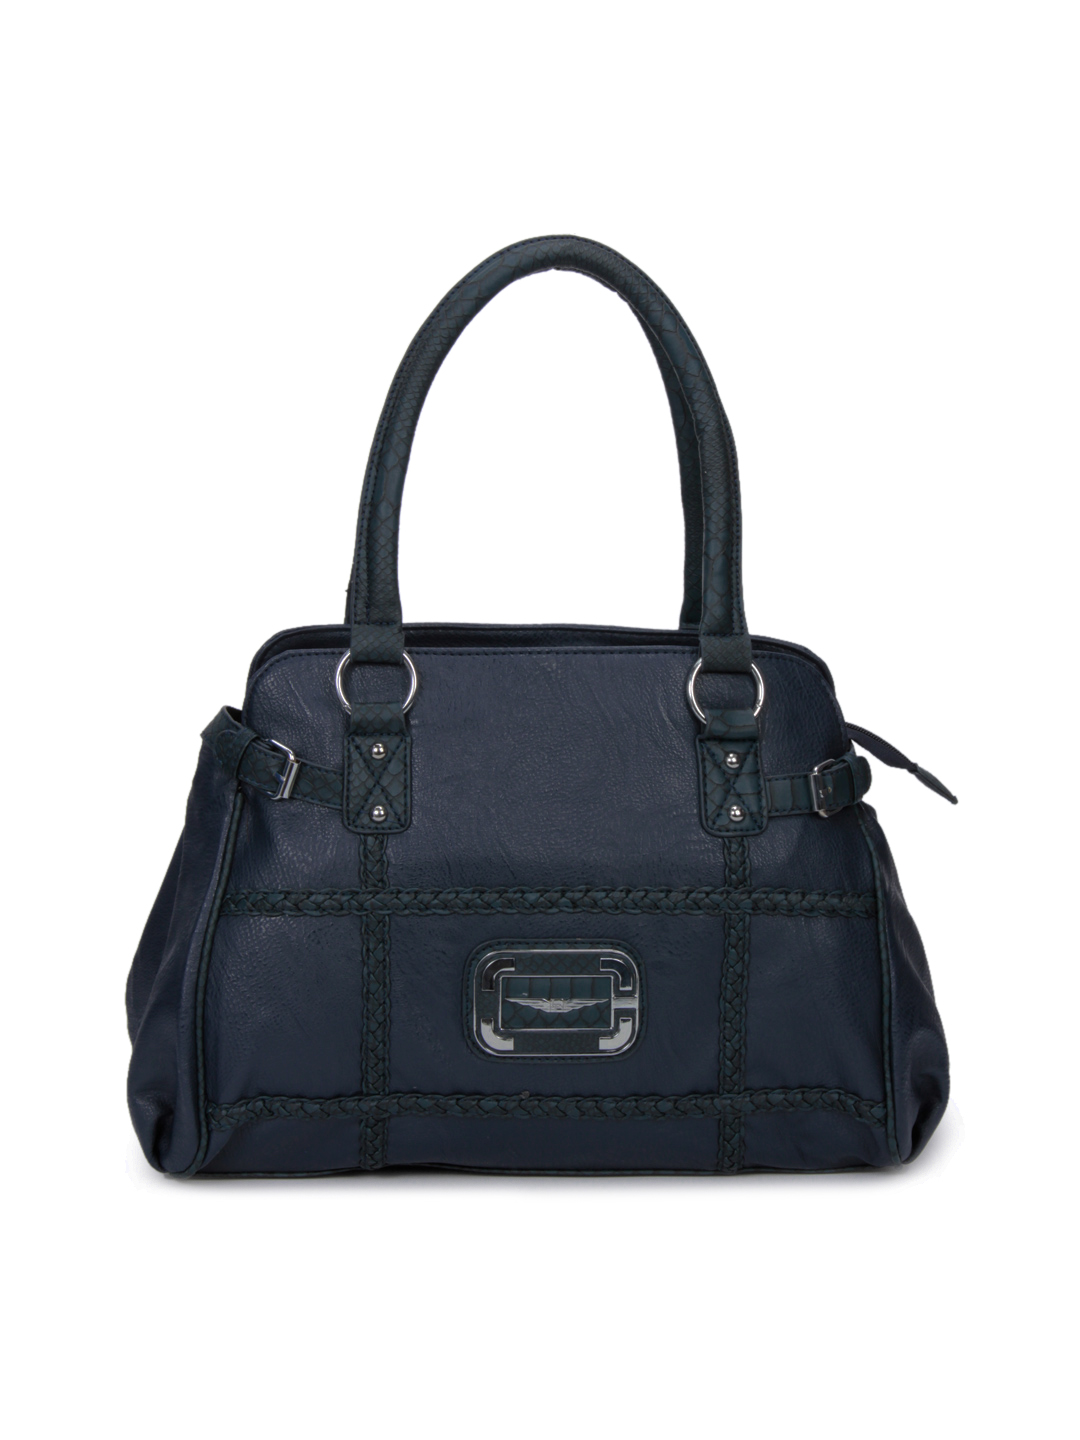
Lino Perros Women Leatherette Blue Handbag
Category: Accessories / Bags / Handbags
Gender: Women
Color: Blue
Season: Winter 2015
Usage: Casual